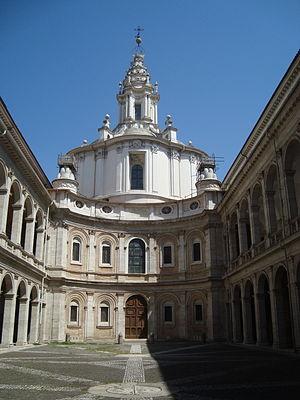
Église Sant'Ivo alla Sapienza à Rome
La Sapienza est un film dramatique franco-italien scénarisé et réalisé par Eugène Green, sorti en 2014.
L'église Sant'Ivo alla Sapienza est une église de Rome située dans le rione de Sant'Eustachio. Elle est considérée comme un chef-d'œuvre de l'architecture baroque romaine et construite entre 1643-1662 par Francesco Borromini.